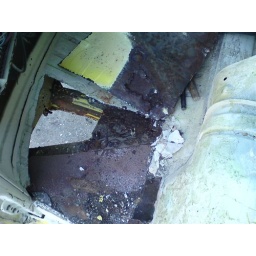
Sheet welded in below the original floor by previous owner. Great for trapping water and breeding rust.